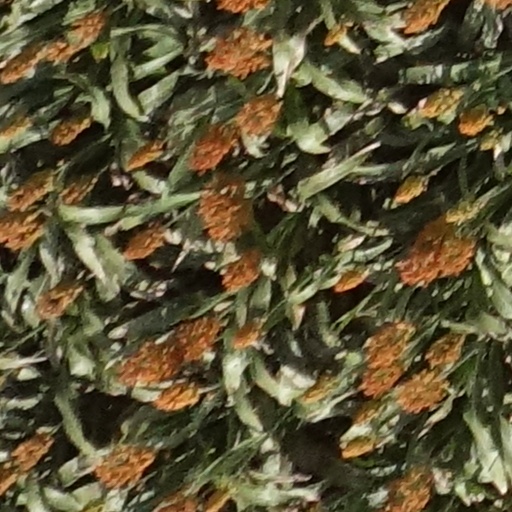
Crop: sorghum